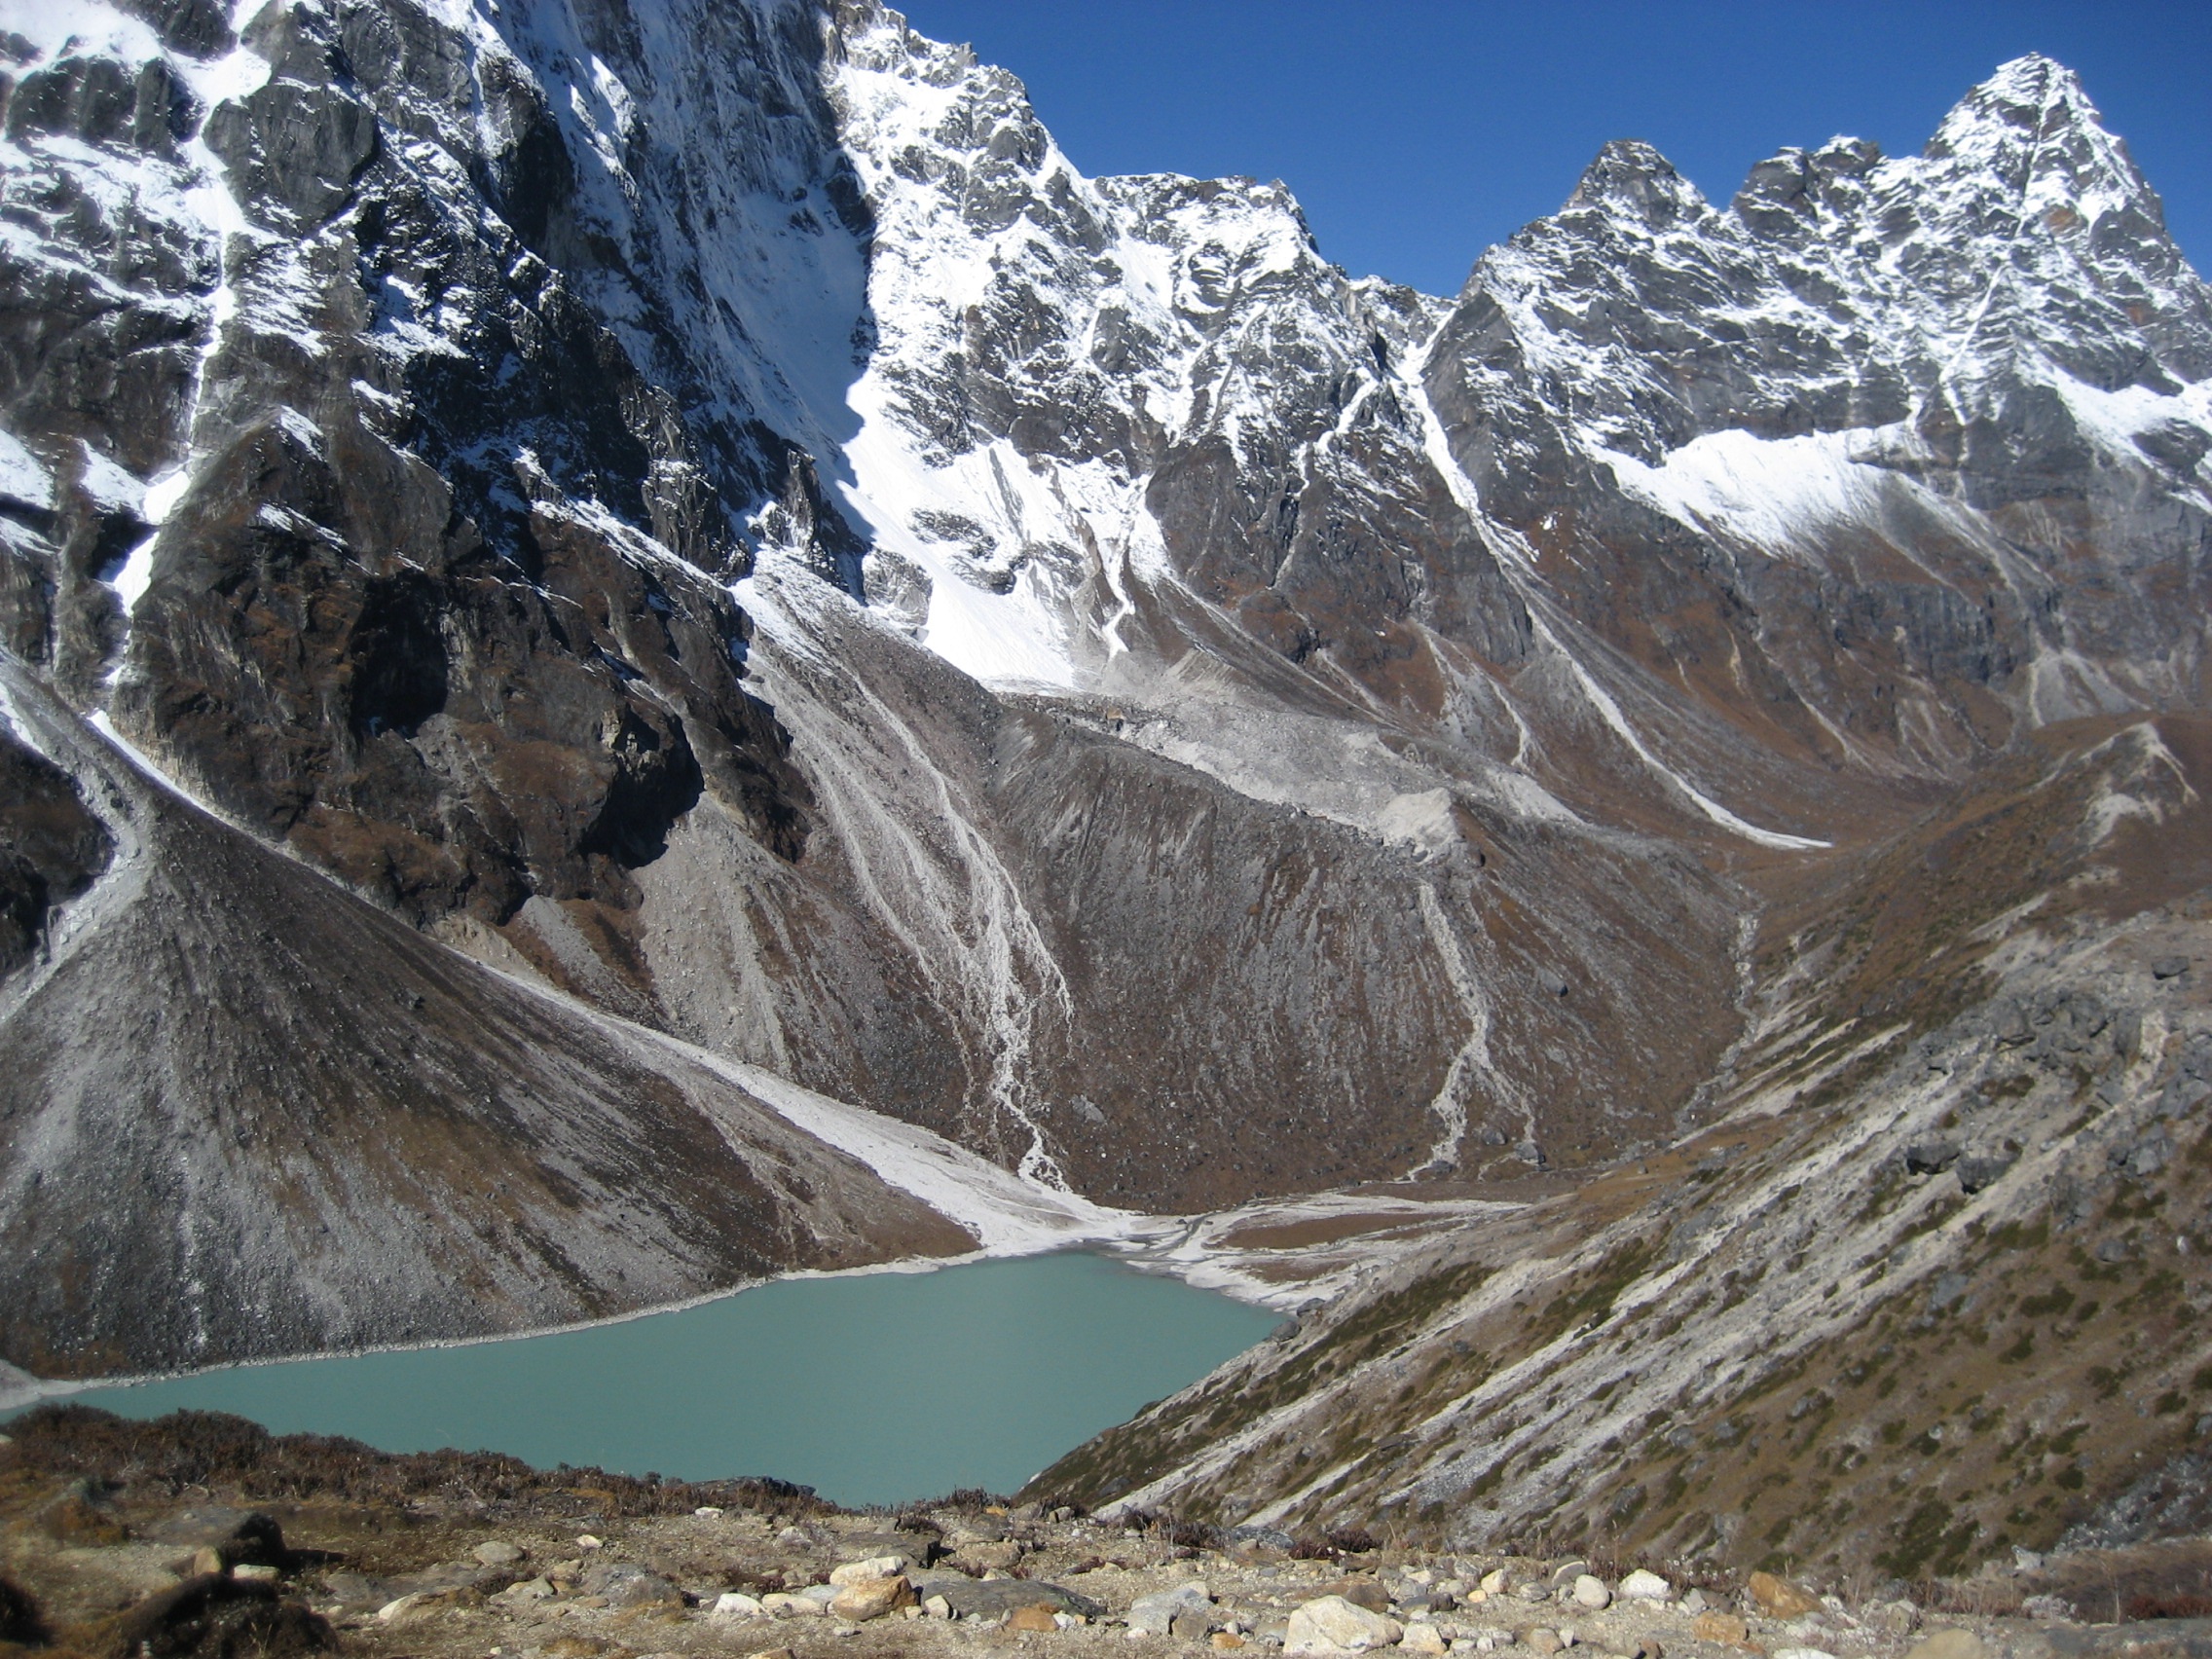
landscape, mountain, adventure, valley, mountain range, glacier, ridge, nepal, geology, alps, plateau, cirque, wadi, moraine, landform, mountain pass, everest, geographical feature, mountainous landforms, glacial landform, geological phenomenon